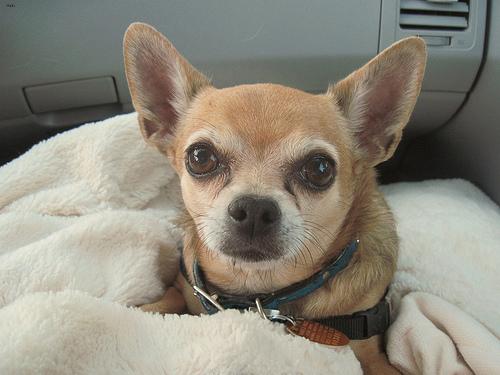
Breed: chihuahua